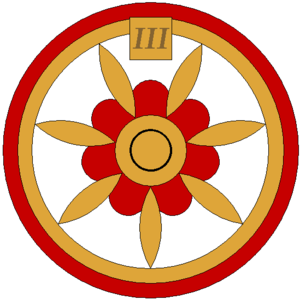
La Legio III Diocletiana fut une légion romaine de l’Antiquité tardive, levée par Dioclétien vers 296/297 pour assurer la sécurité de l’Égypte ; elle demeura en existence au moins jusqu’au début du Vᵉ siècle.